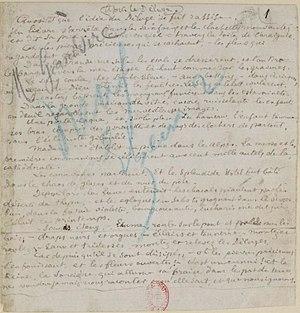
Les Illuminations est le titre d'un recueil de poèmes en prose ou en vers libres composés par Arthur Rimbaud entre 1872 et 1875, et publié partiellement en 1886 puis, dans son intégralité, à titre posthume, en 1895. Ce texte demeura entre les mains de Charles de Sivry avant d'être publié.